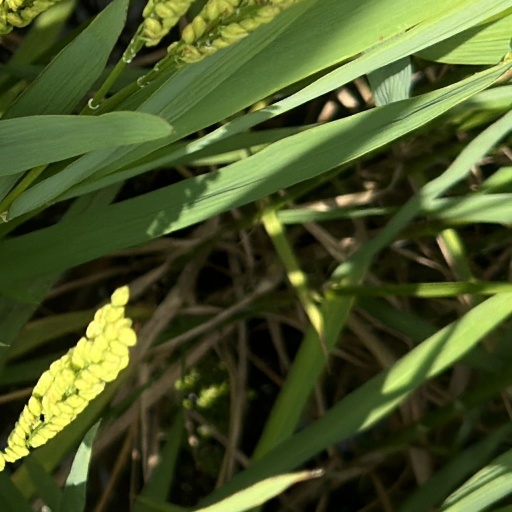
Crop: rice